Campus of University of Colombo

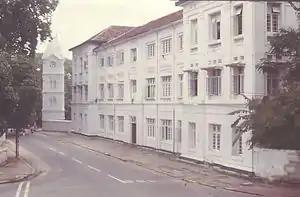
The Faculty of Medicine building and the Koch Memorial Clock Tower on Kynsey Road.

The Faculty of Medicine building which is located at Kynsey Road opposite the Colombo General Hospital close to the Postgraduate Institute of Medicine located at Norris Canal Road. The current Anatomy Department Building which was built in 1913 provides the primary facade at Kynesy Road next to the Koch Memorial Clock Tower named after Dr. E.L.Koch, the second principle of the Colombo Medical School.